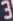
Number: 3